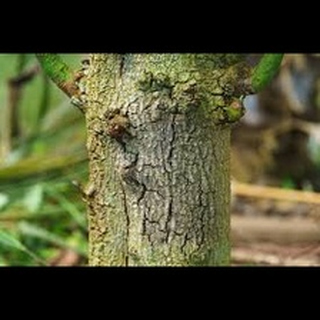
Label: wheat_common_root_rot